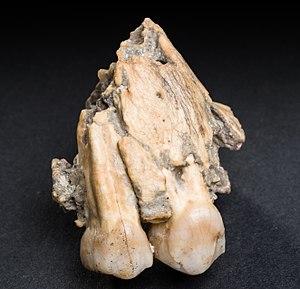
Le musée de l'université de Tübingen est un établissement muséographique universitaire dont les collections sont installées dans le château Hohentübingen ainsi qu'au sein d'autres bâtiments de Tübingen, ville située dans le Land de Bade-Wurtemberg. Le musée est créé en octobre 2006.